Sam Cho

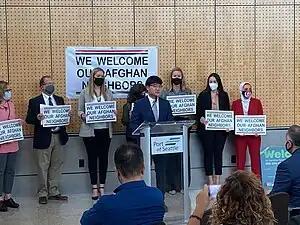
Sam Cho announcing the SEA Welcome Center for Afghan refugees at Seattle-Tacoma International Airport

In October 2020, Cho introduced and passed a motion on racial equity and addressing structural racism at the port. The motion assessed port policies to address systemic or institutionalized biases. It also mandated unconscious bias training across the organization and established a community advisory board.